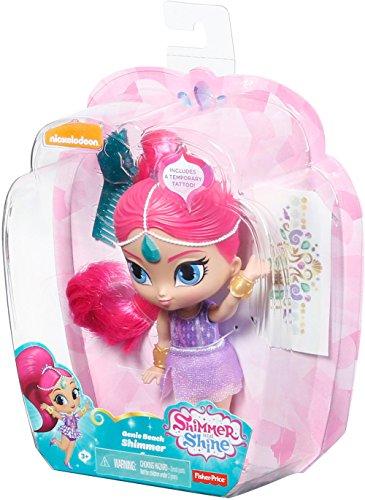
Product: Fisher-Price Nickelodeon Shimmer & Shine, Genie Beach
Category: Toys & Games | Dolls & Accessories | Dolls
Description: Shimmer looks ready for fun in the sun dressed in her pink bathing suit and matching purple skirt.
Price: $7.99
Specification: ProductDimensions:3.4x2.4x7.3inches|ItemWeight:5ounces|ShippingWeight:5ounces(Viewshippingratesandpolicies)|DomesticShipping:ItemcanbeshippedwithinU.S.|InternationalShipping:ThisitemcanbeshippedtoselectcountriesoutsideoftheU.S.LearnMore|ASIN:B01DAB00GO|Itemmodelnumber:DTK80|Manufacturerrecommendedage:36months-6years